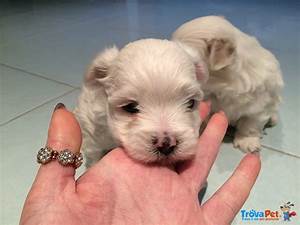
Label: dog